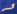
Number: 7